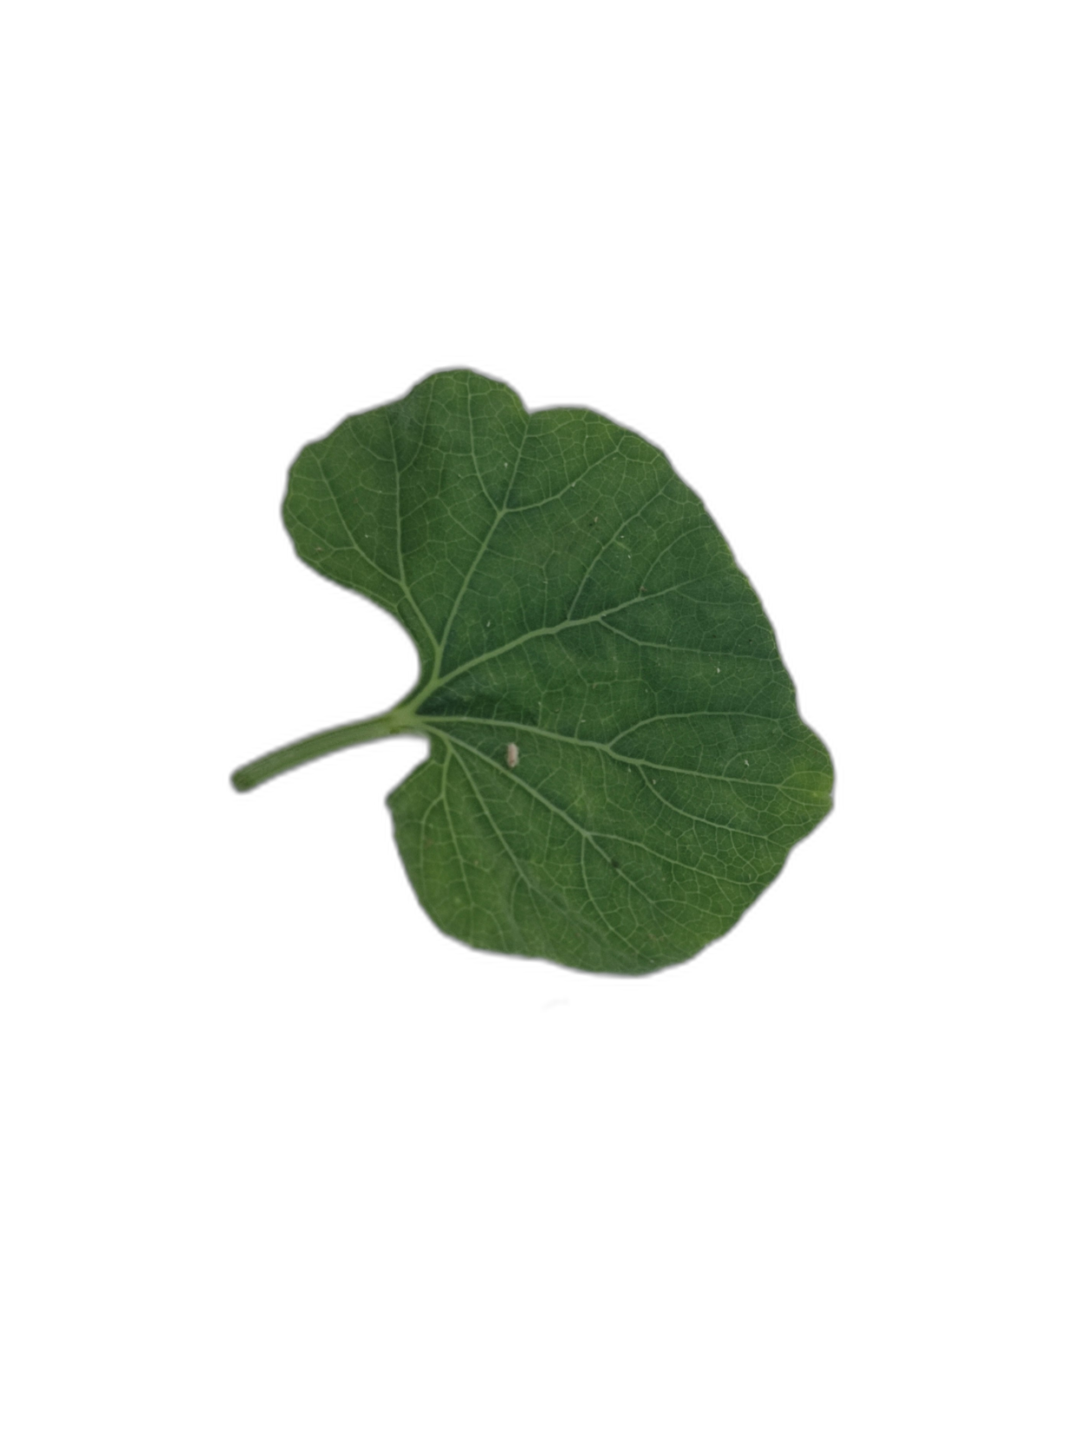
Crop: Bottle Gourd
Label: Healthy